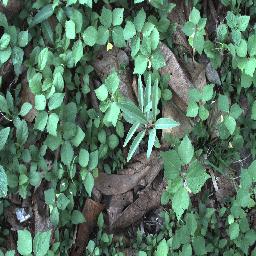
Label: rubber_vine